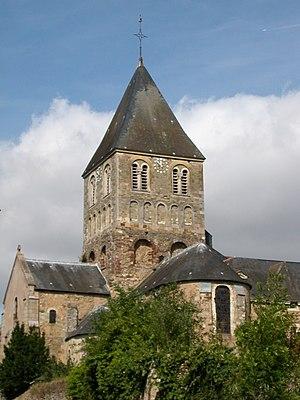
Chevet de l'église Saint-Jean à Château-Gontier (XIe siècle)
Château-Gontier est une commune déléguée française, située dans le département de la Mayenne en région Pays de la Loire, peuplée de 11 687 habitants. La fusion de Château-Gontier avec Azé et Saint-Fort au 1ᵉʳ janvier 2019 engendre la création de Château-Gontier-sur-Mayenne.
Cet article recense les monuments historiques de la Mayenne, en France.